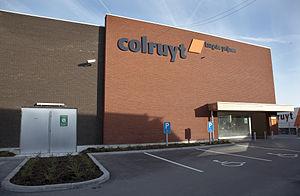
Colruyt est une chaîne de supermarchés belge fondée par Franz Colruyt à Lembeek. Elle fait partie du Colruyt Group, entreprise familiale belge multinationale de la grande distribution qui a évolué à partir des supermarchés Colruyt.